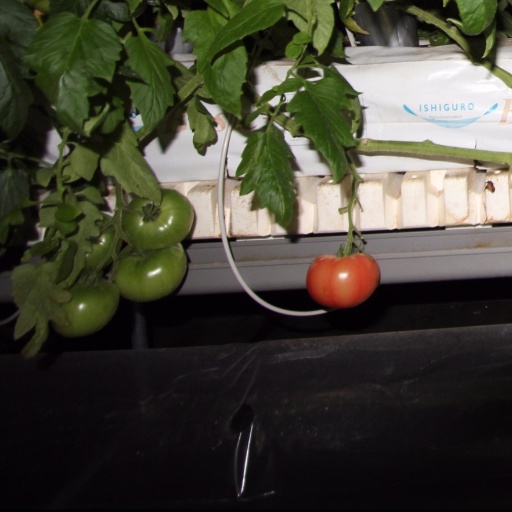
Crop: tomato